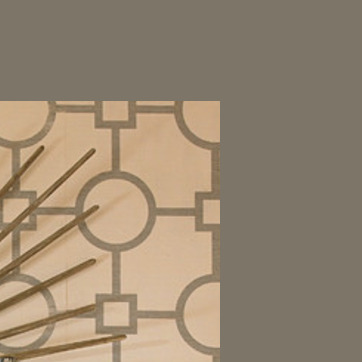
Material: wallpaper